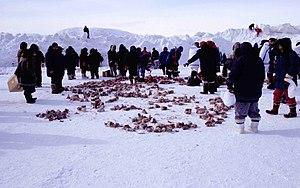
La conservation de la viande, sur le plan alimentaire, comprend un ensemble de procédés de traitement destinés à conserver les propriétés nutritives, le goût, la texture et la couleur de l'aliment cru, mi-cuit ou cuit, en veillant à le garder comestible, préservé de tout élément qui pourrait provoquer une intoxication alimentaire.
Le régime alimentaire d'un individu est la somme de nourriture et de boissons qu'il consomme habituellement. Les régimes amaigrissants consistent à essayer d'atteindre ou de maintenir un certain poids par le biais d'un régime alimentaire. Les choix alimentaires des personnes sont souvent influencés par divers facteurs, notamment les croyances éthiques et religieuses, les besoins cliniques ou le désir de contrôler son poids.